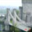
Label: bridge